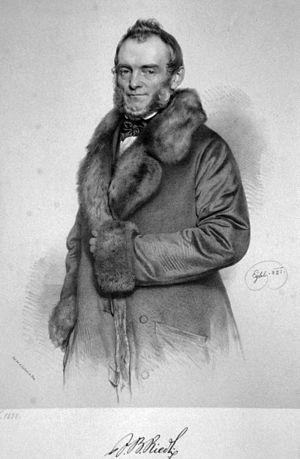
Josef Gottfried Riedel est un psychiatre et aliéniste autrichien.